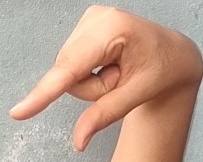
ASL sign: Q